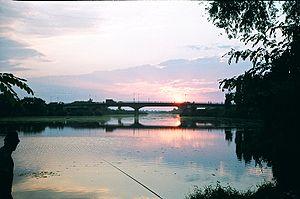
Le canal Danube-Tisa-Danube est un canal de Serbie situé dans la province autonome de Voïvodine.